Gianfranco Rosi

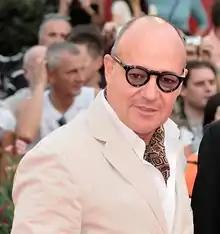
Rosi at the 2009 Venice Film Festival.

Having befriended author Charles Bowden during the production of "Below Sea Level", Rosi was offered to make a film from his 2009 "Harper's Magazine" article "The Sicario" and directed "El Sicario, Room 164" (2010), a face-to-face conversation with a Juárez Cartel sicario claiming over 200 killings. Once again, it premiered in competition in the Orizzonti sidebar at the 67th Venice International Film Festival.